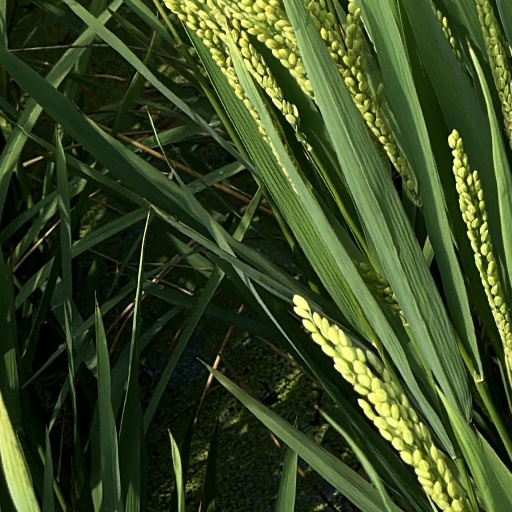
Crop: rice